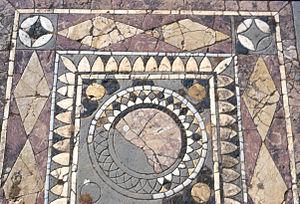
En construction, un carreau, éventuellement suivi d'un nom de matière, désigne un élément carré ou parallélépipédique employé dans différents domaines. Les carreaux employés pour le pavement ou le carrelage sont des éléments en pierre naturelle ou artificielle. Les carreaux de céramique deviennent un support à l'ornementation prisé de beaucoup de cultures et de pays.
L'opus sectile est une technique artistique ancienne qui utilise des marbres taillés pour la décoration de pavages et de marqueteries.